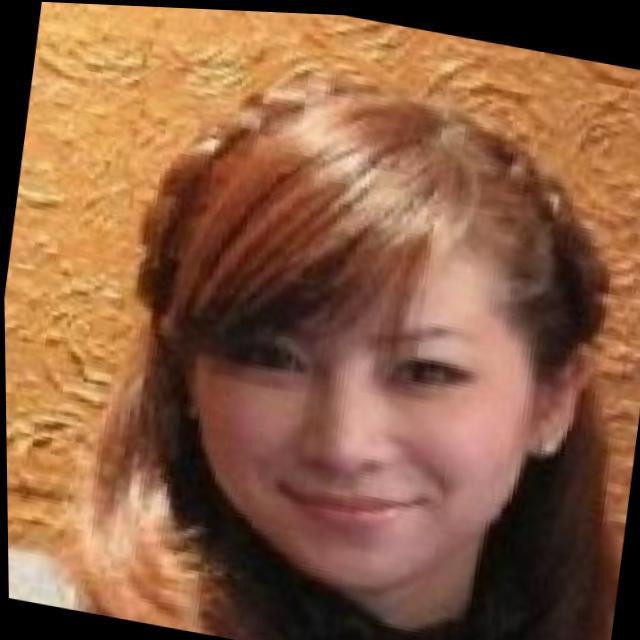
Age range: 21-44